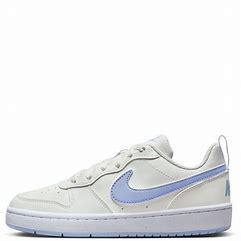
Brand: Nike
Model: Court Borough Recraft